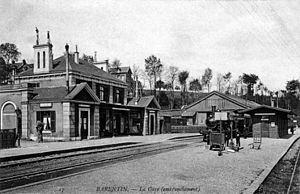
La gare de Barentin Embranchement vers 1900.
La gare de Barentin est une gare ferroviaire française de la ligne de Paris-Saint-Lazare au Havre, située sur le territoire de la commune de Barentin, dans le département de la Seine-Maritime en région Normandie.